Vampyrius

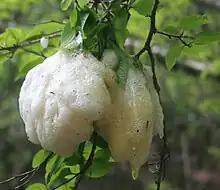
Example of Rhacophorus Frog Eggs

These unique mouthparts on the tadpoles indicate that the tadpoles are strictly feeding on eggs (oophagous) and the extra unfertilized eggs (specifically for food) are deposited by the mother frog in the water hole. This is an example of advanced parental care. The tadpoles have a large gape in the mouth, which lets them ingest larger objects, such as eggs with a jelly coating still adhered. The tadpoles have an intestine pouch that can expand to hold a large volume of eggs, and it was observed to shrink when the tadpole has not ingested food sources for a period of time.